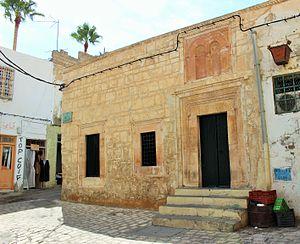
Mosquée Djama-el-Bahri This is a photo of the protected monument identified by the ID 61-14 in Tunisia.
Cette liste des monuments classés du gouvernorat de Sfax est une liste des monuments historiques et archéologiques protégés et classés du gouvernorat de Sfax établie par l'Institut national du patrimoine de Tunisie.
La mosquée Sidi El Bahri, dite aussi masjed Sidi El Bahri, est l'une des mosquées de la médina de Sfax. Elle est classée comme monument en 1922.